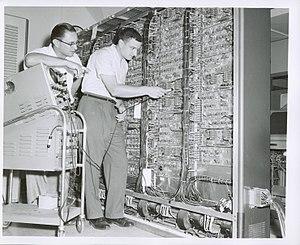
Un ordinateur est un système de traitement de l'information programmable tel que défini par Turing et qui fonctionne par la lecture séquentielle d'un ensemble d'instructions, organisées en programmes, qui lui font exécuter des opérations logiques et arithmétiques. Sa structure physique actuelle fait que toutes les opérations reposent sur la logique binaire et sur des nombres formés à partir de chiffres binaires. Dès sa mise sous tension, un ordinateur exécute, l'une après l'autre, des instructions qui lui font lire, manipuler, puis réécrire un ensemble de données déterminées par une mémoire morte d'amorçage. Des tests et des sauts conditionnels permettent de passer à l'instruction suivante et donc d'agir différemment en fonction des données ou des nécessités du moment ou de l'environnement.